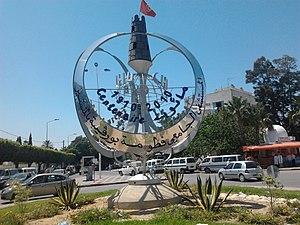
La centenaire de L'hôpital universitaire ""Fatouma Bourguiba"""
L'hôpital Fattouma-Bourguiba de Monastir est un établissement de santé publique et un centre hospitalo-universitaire tunisien situé à Monastir.